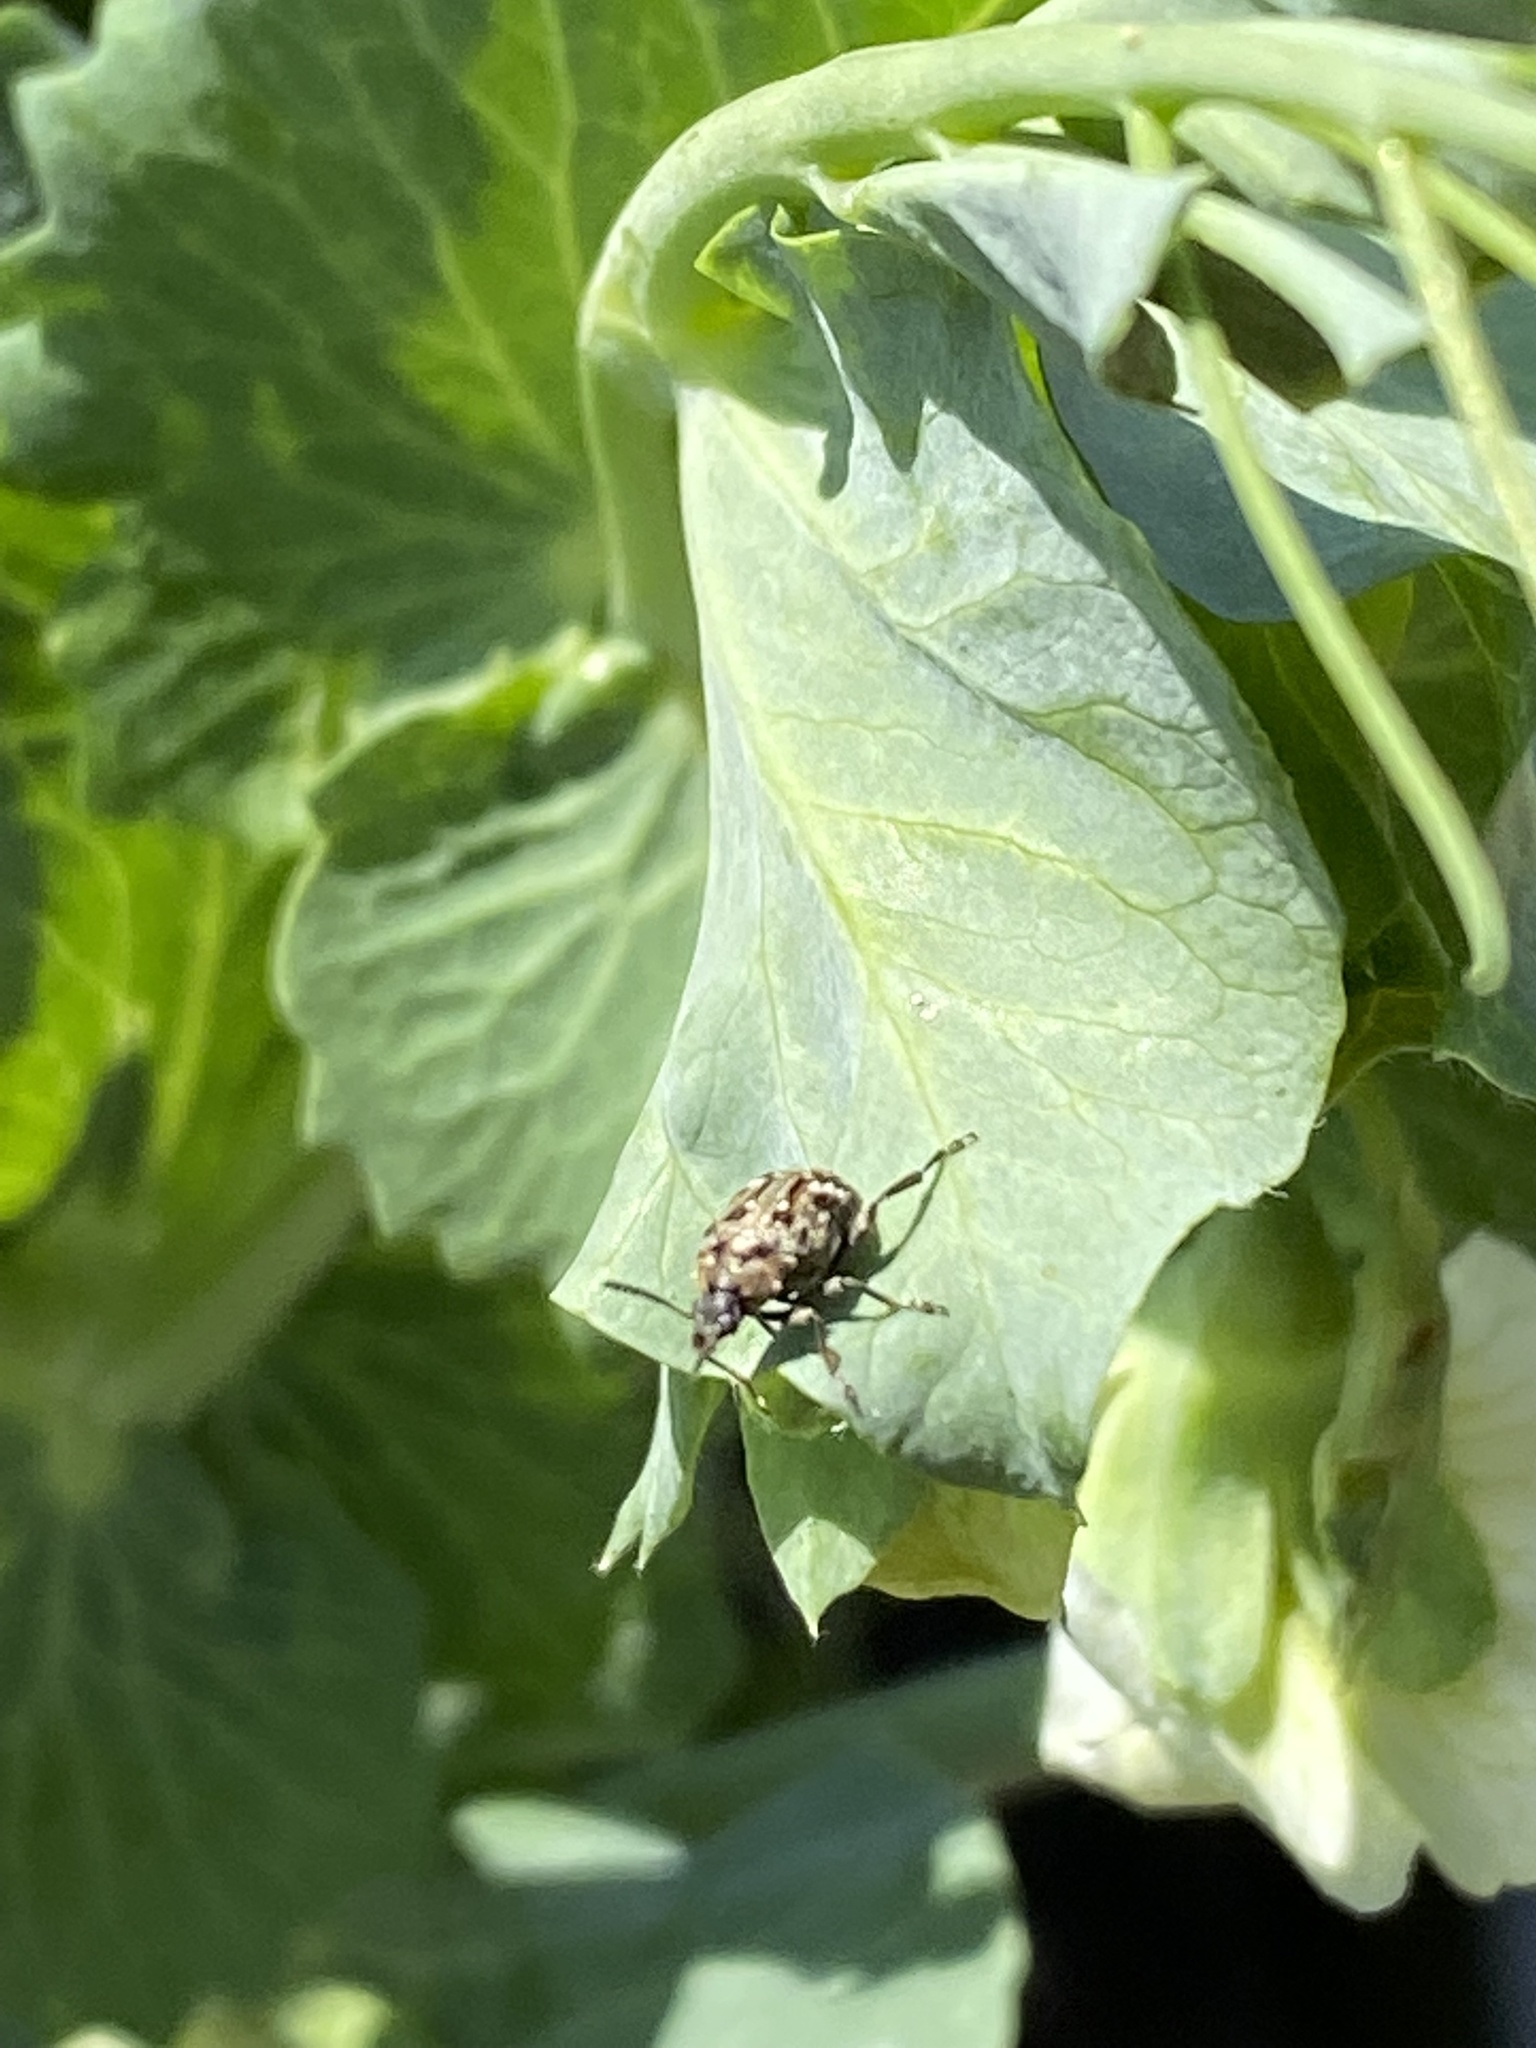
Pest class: pea_weevil